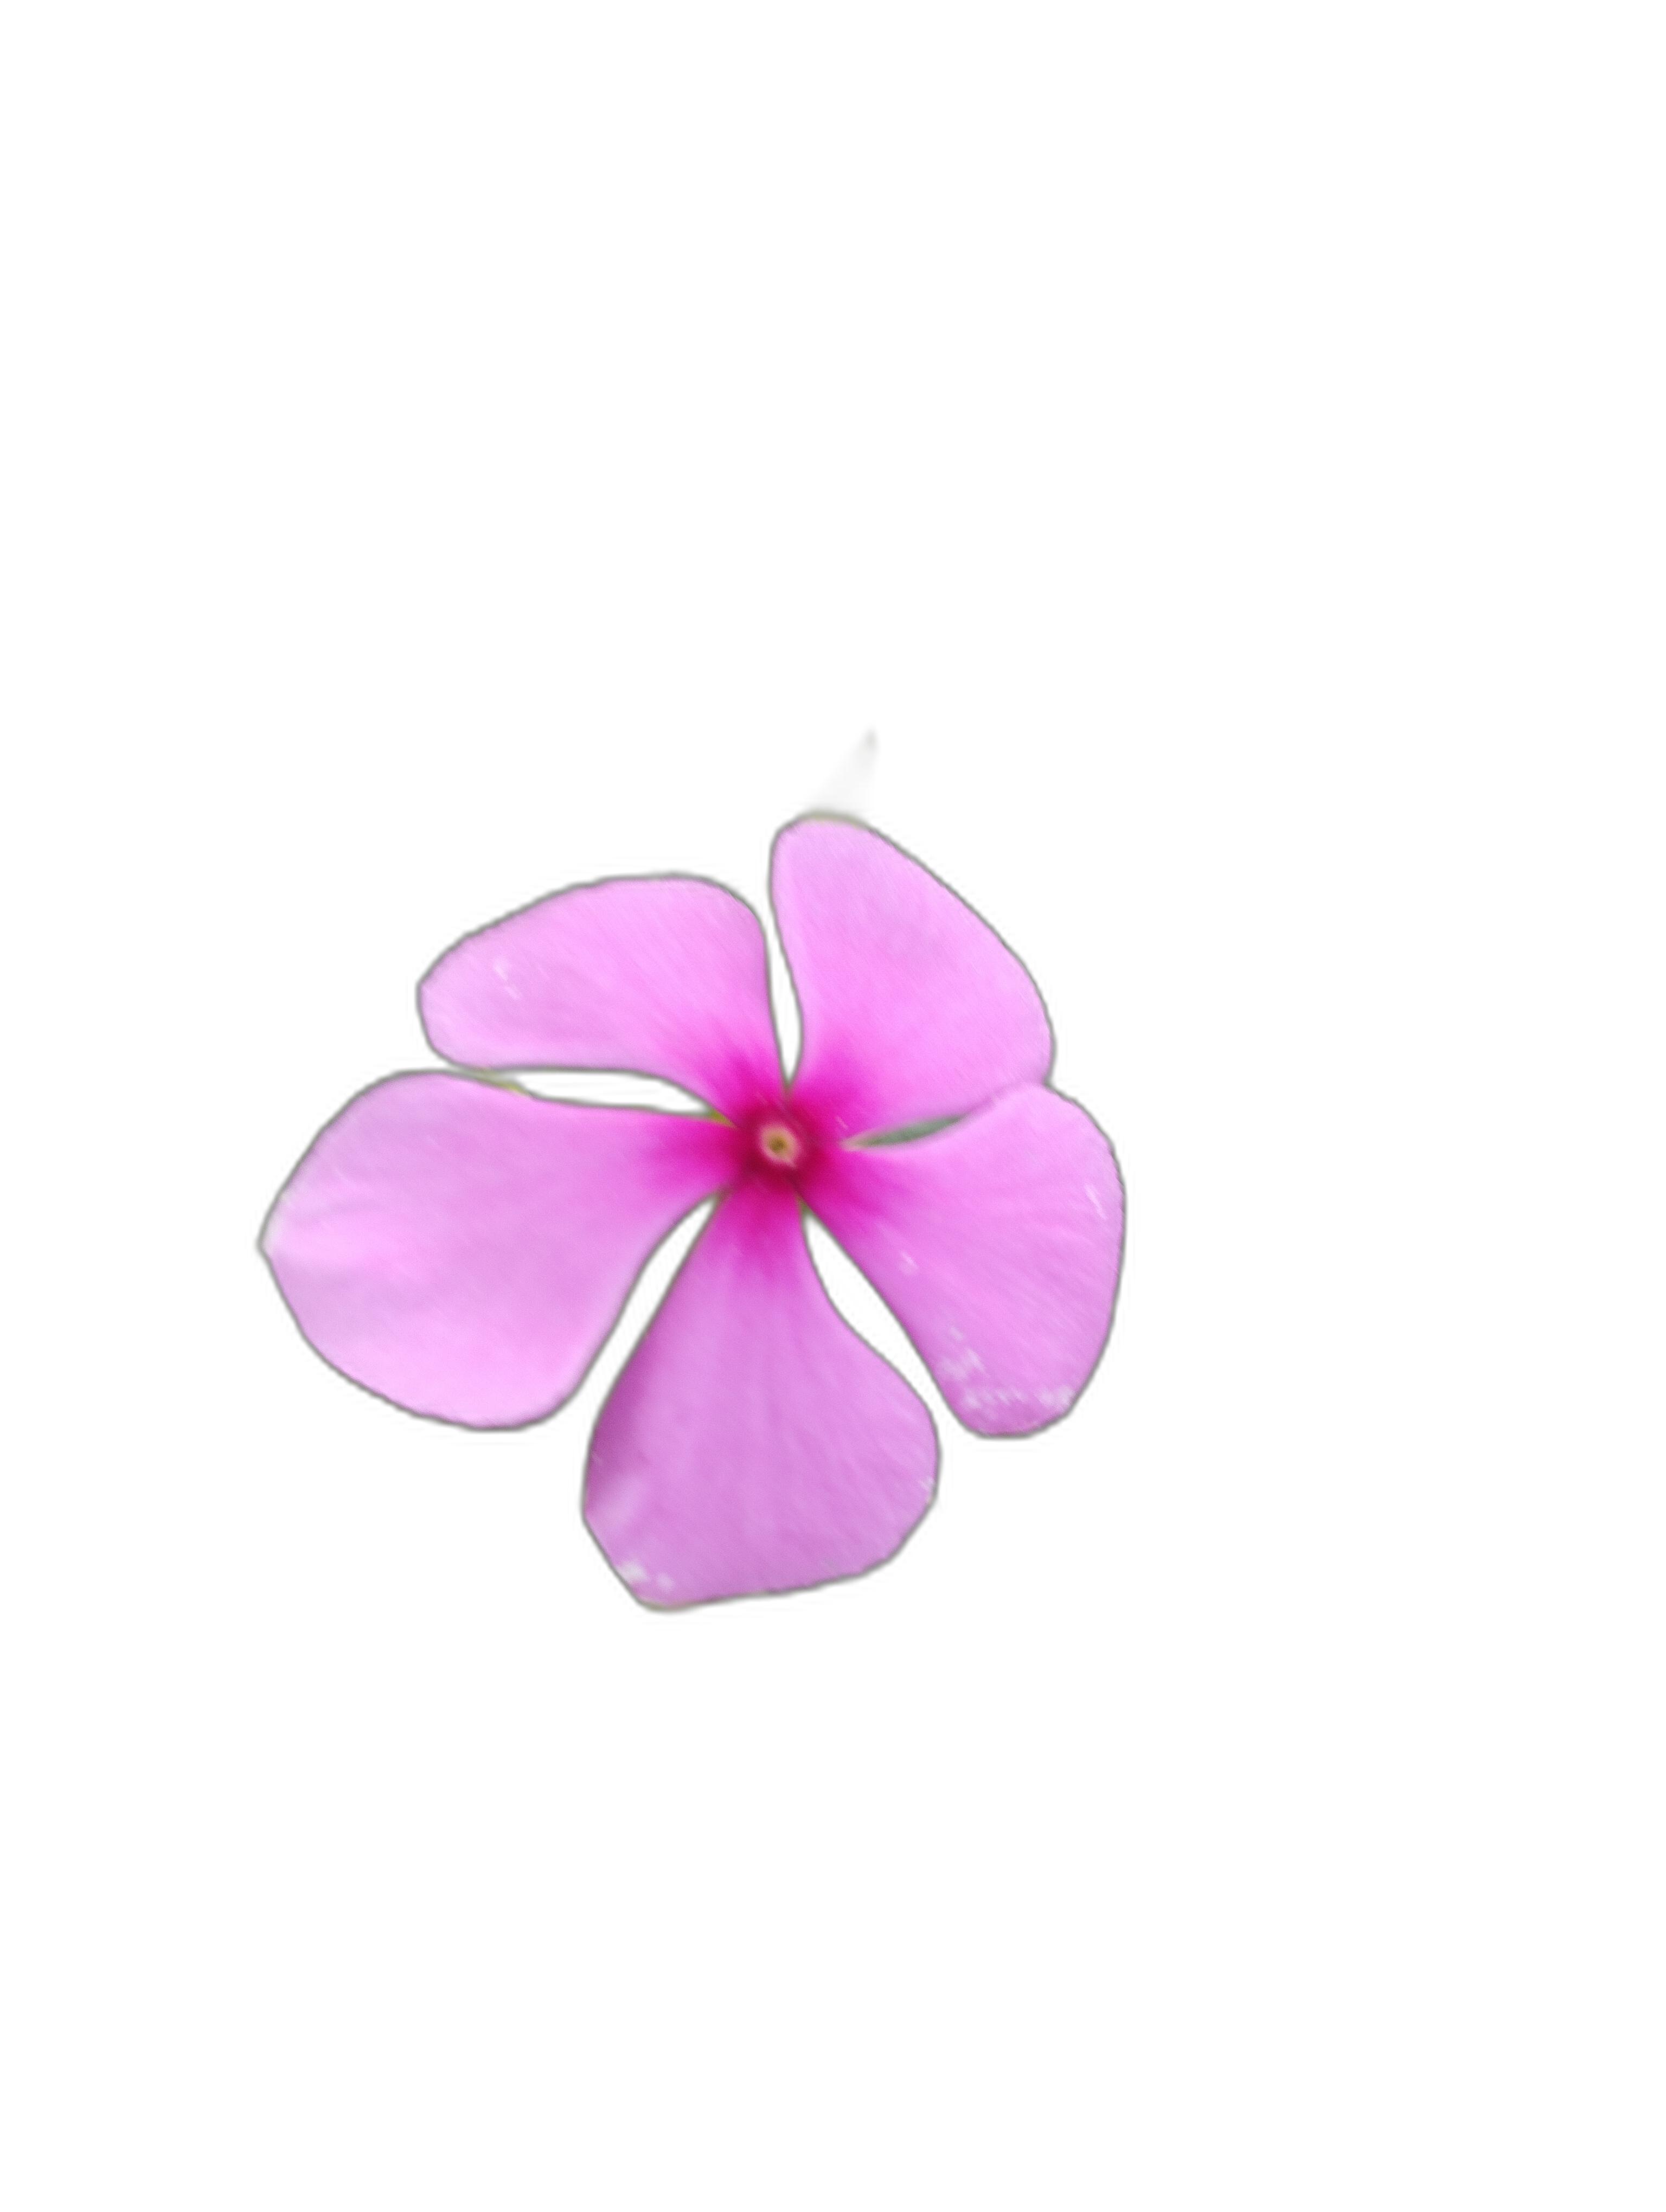
Label: Madagascar periwinkle